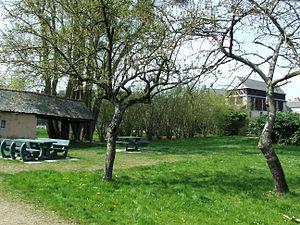
Jardin public
Vitré /vi.tʁe/ est une commune française située dans le département d'Ille-et-Vilaine. Ses habitants sont les Vitréens et les Vitréennes. La ville comptait 18 037 habitants en 2017, ce qui en fait la 14ᵉ plus grande ville de la région et la 522ᵉ de France. Elle est au cœur de la communauté d'agglomération de Vitré Communauté.